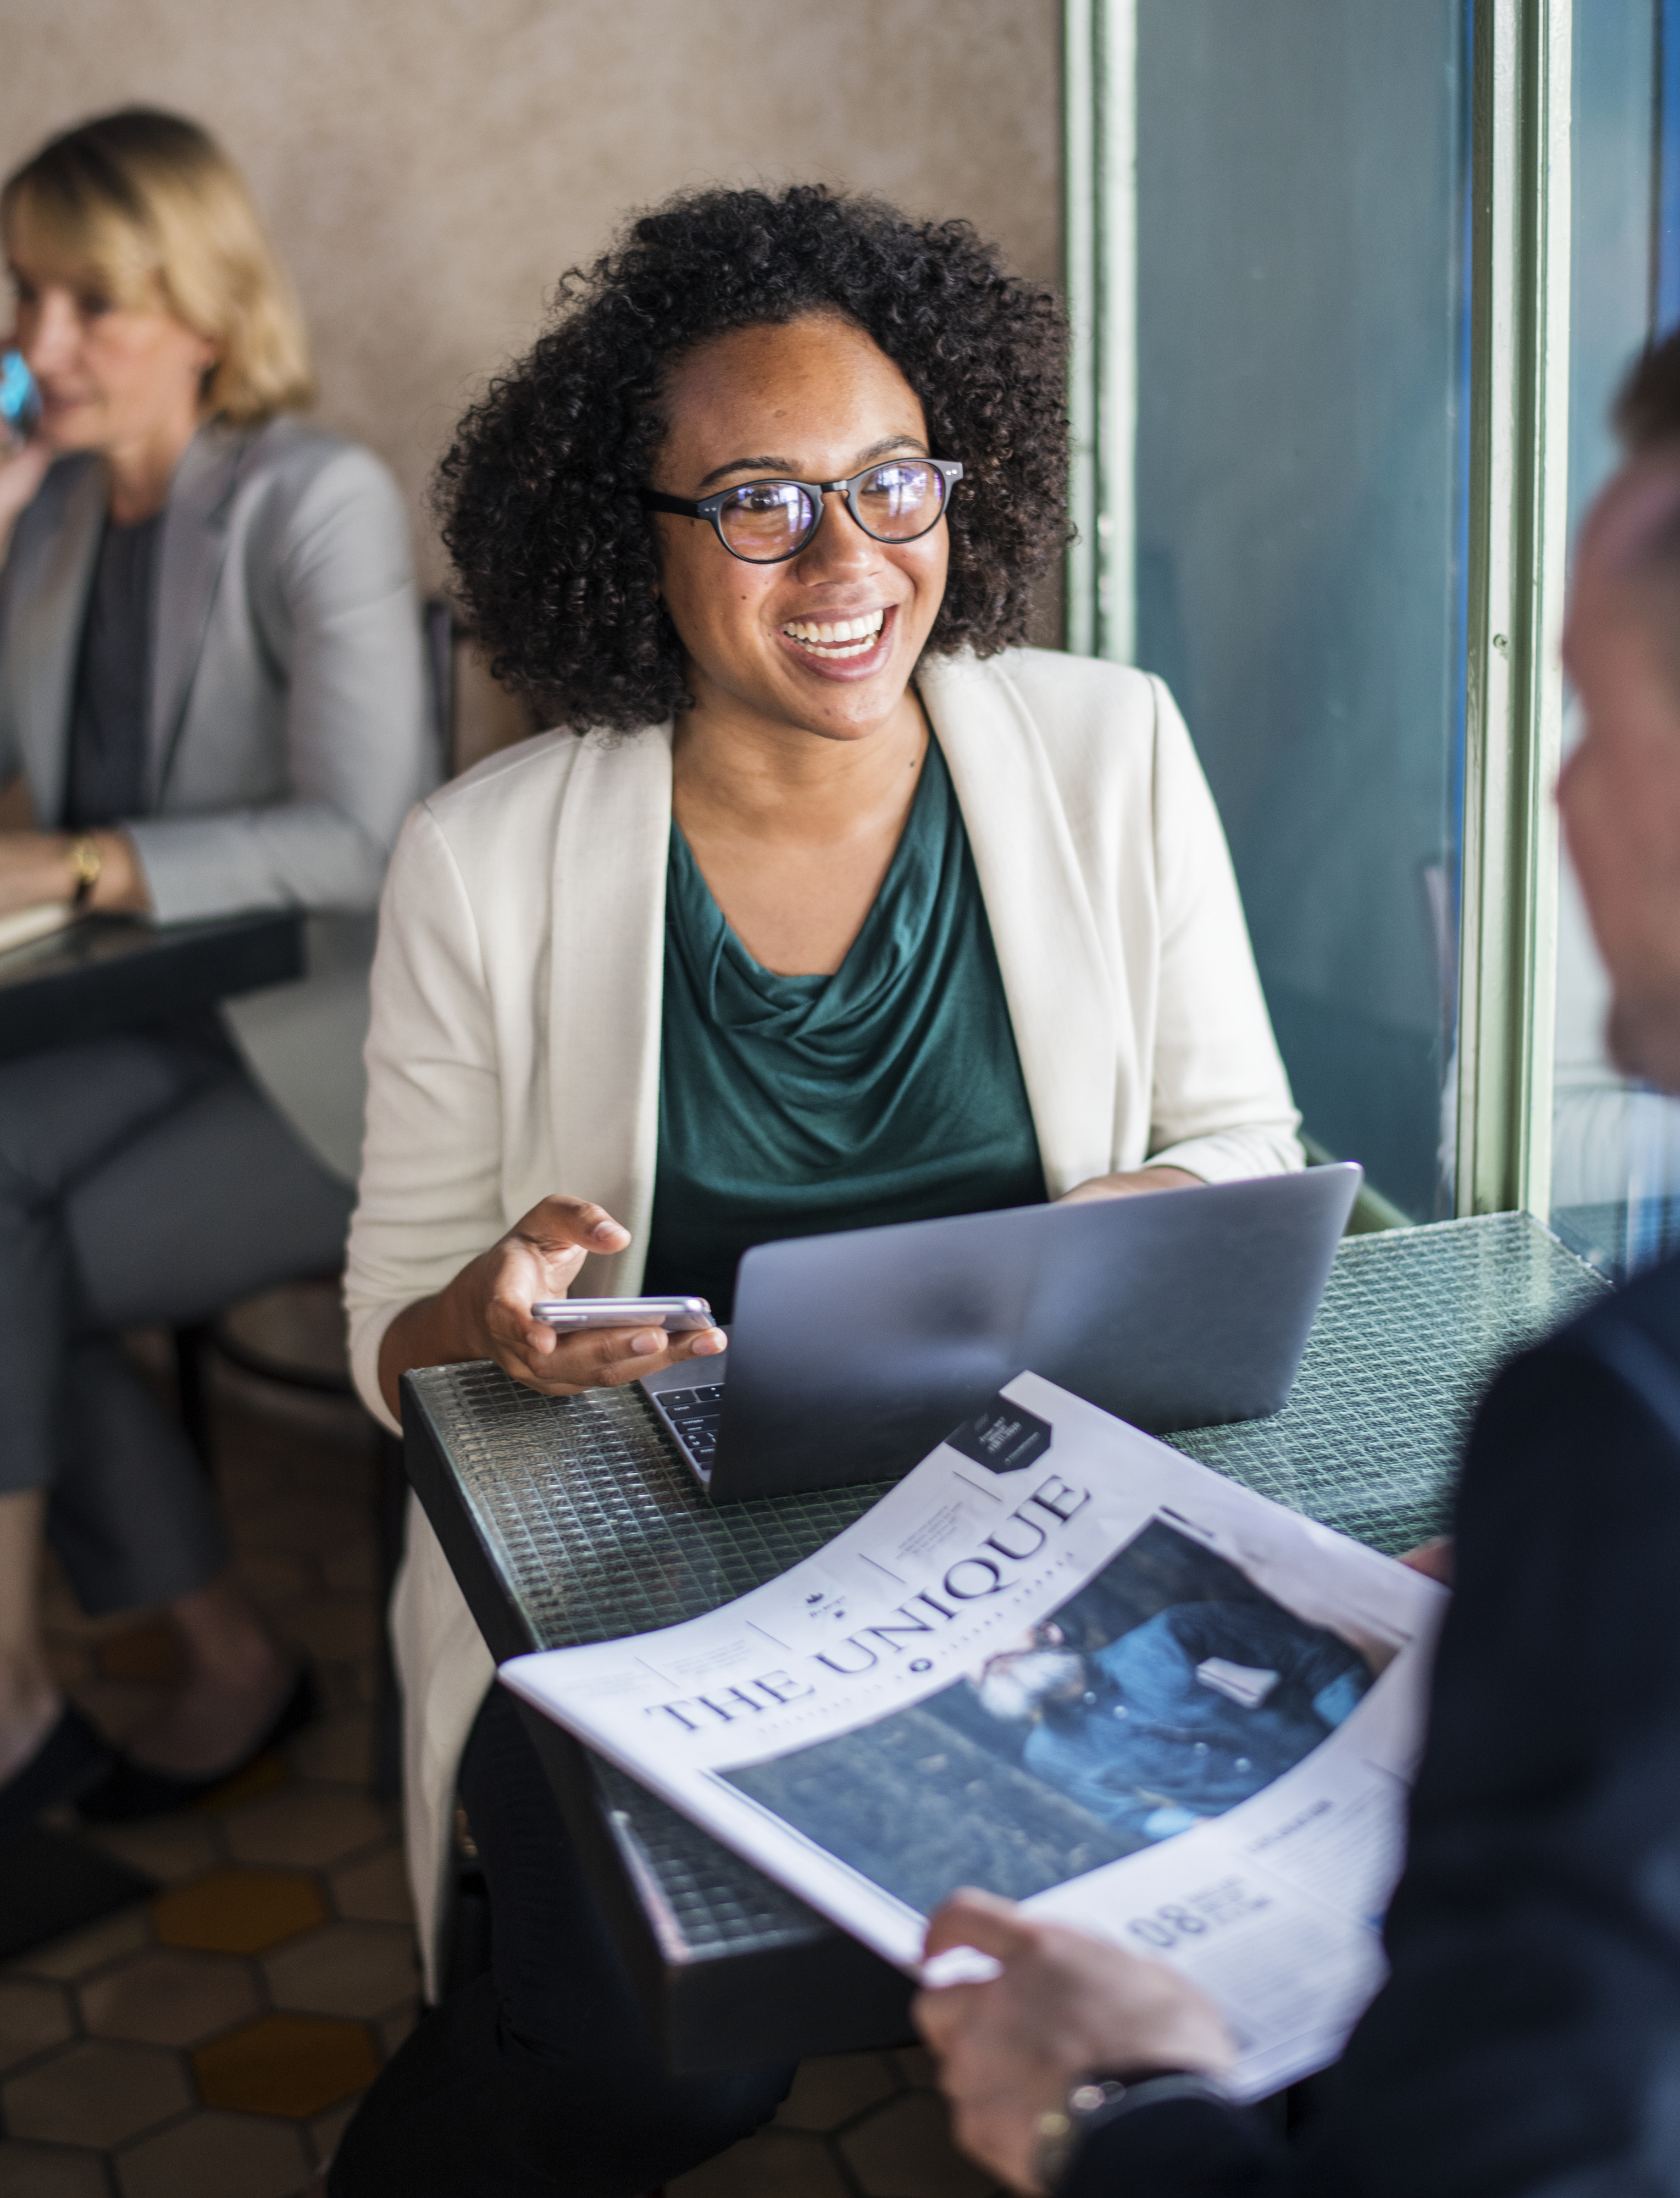
african, african american, afro, beautiful, black, break, breakfast, business, businessman, businesswoman, busy, cafe, casual, checking, coffee, coffee cup, coffee shop, couple, daily news, date, dating, debating, discussing, discussion, economical, excited, financial, glasses, global, happy, lunch break, man, meeting, morning meeting, news, newspaper, optimistic, out of office, partner, phone, political, positive, positivity, pretty, reading, smiling, suit, talking, woman, vision care, communication, girl, job, businessperson, conversation, student